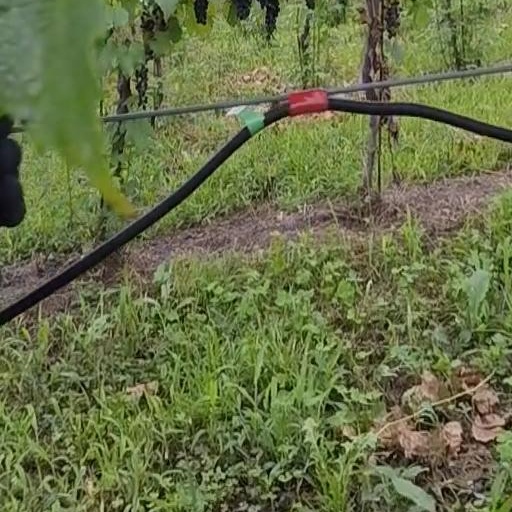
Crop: grape